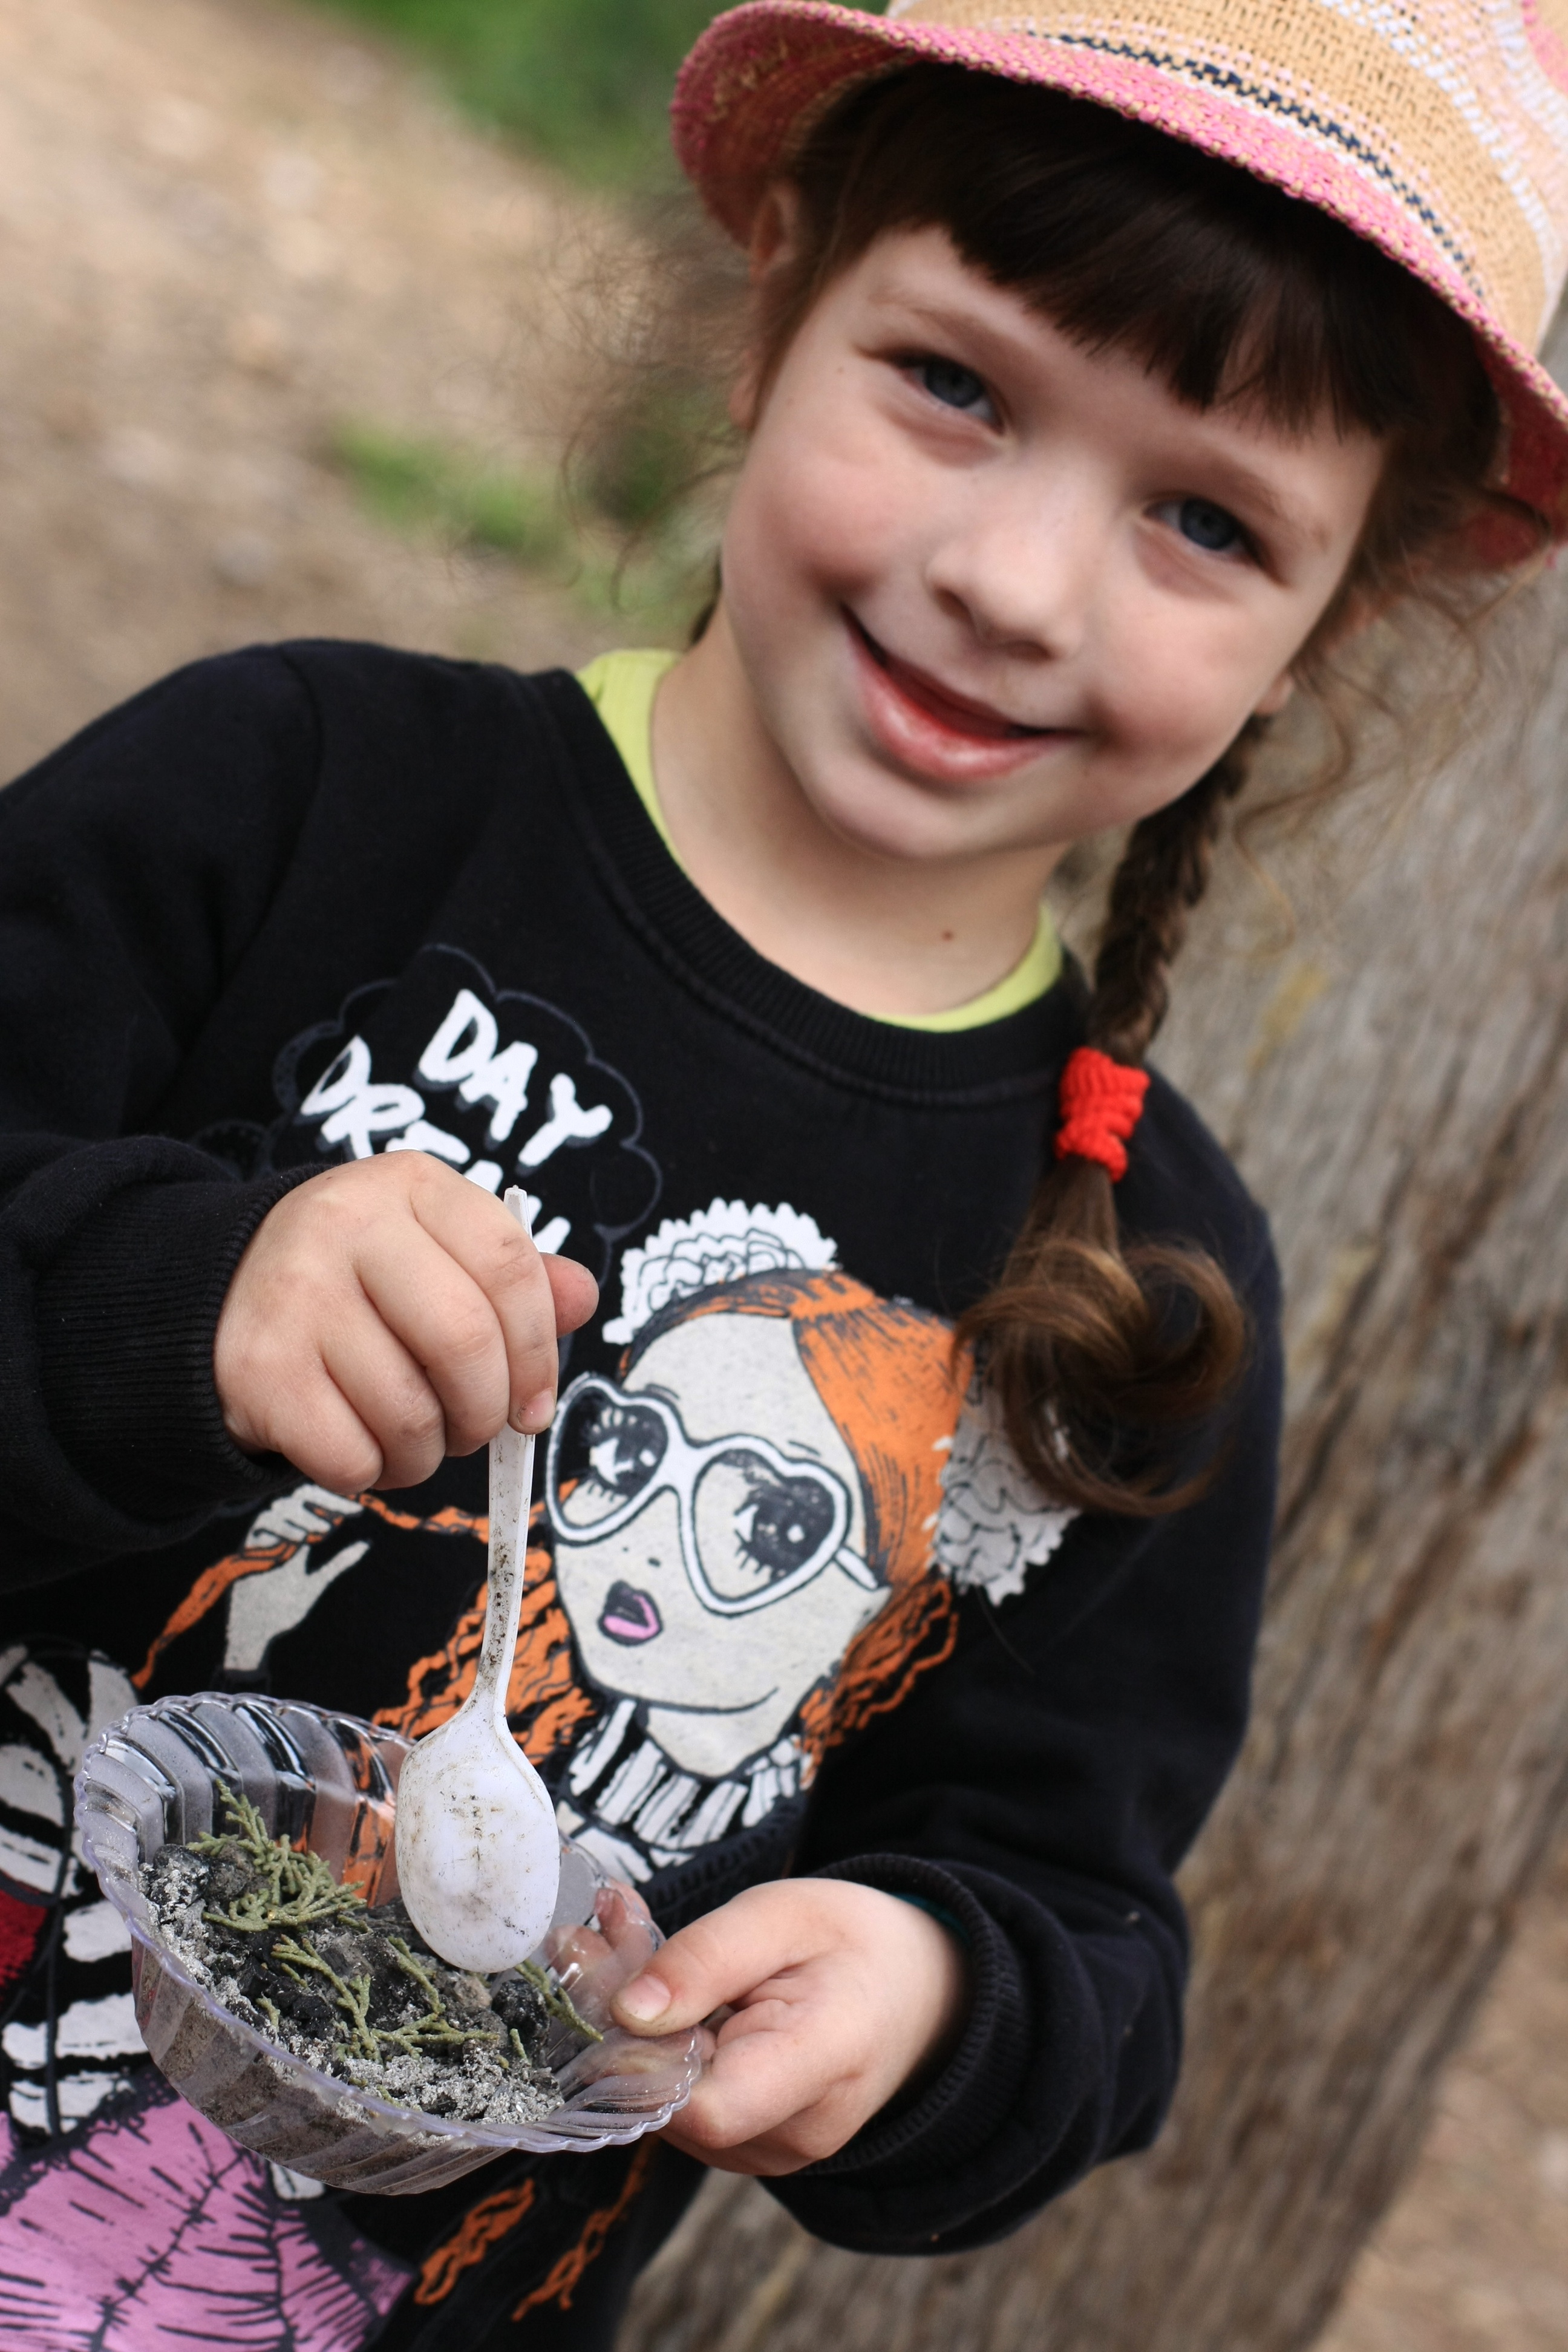
person, people, girl, portrait, spring, child, clothing, baby, childhood, smile, fun, joy, photographing children, the little girl, smiling girl